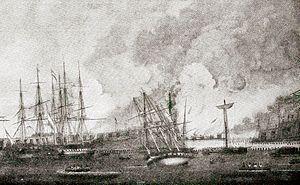
Palembang est une ville d'Indonésie, dans le sud de l'île de Sumatra. C'est la capitale de la province de Sumatra du Sud. Elle a le statut de kota. Sa population s'élevait à 1 742 186 habitants en 2013. C'est la deuxième ville importante de Sumatra après Medan, et la septième du pays après Jakarta, Surabaya, Bandung, Medan, Semarang, et Makassar. La ville a accueilli la 26ᵉ édition des SEA Games en 2011 et les Jeux asiatiques de 2018.
Le sultanat de Palembang Darussalam est un État princier d'Indonésie dont la capitale était la ville de Palembang dans le sud de l'île indonésienne de Sumatra. Il fut proclamé en 1675 par le sultan Abdurrahman et dissous par le gouvernement colonial des Indes néerlandaises le 7 octobre 1823. En 1825 son dernier souverain, le sultan Ahmad Najamuddin, fut arrêté et envoyé en exil dans l'île de Banda Neira dans les Moluques.